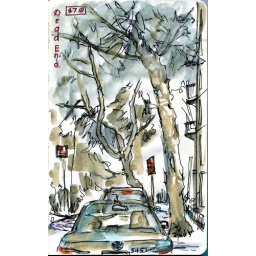
Fifteen minutes in the car, waiting and watching black cat hunting a bird, drawing spastically with Lamy Safari.